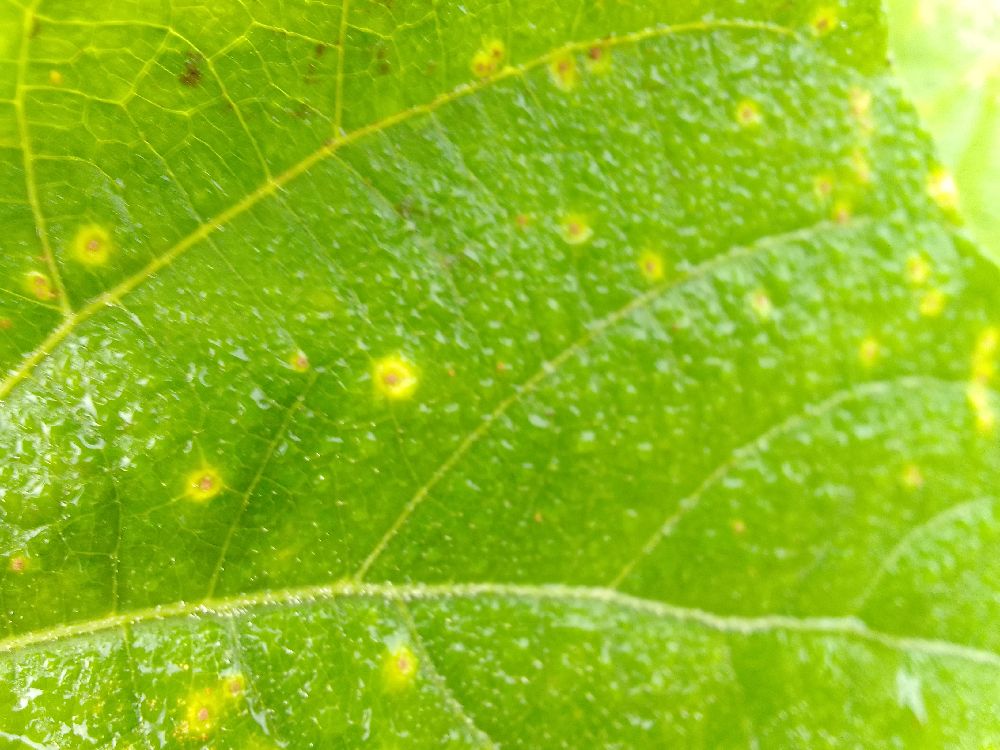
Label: rust